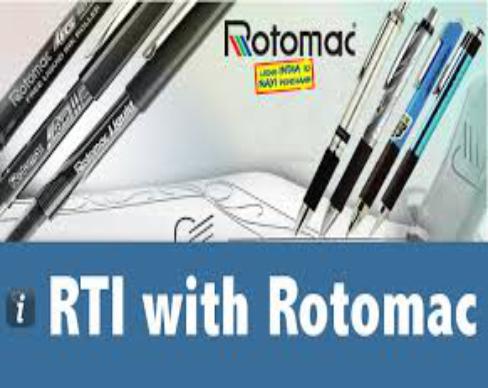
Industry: Necessities